A Beautiful Planet

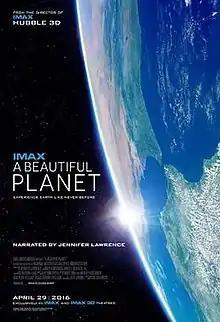
Theatrical release poster

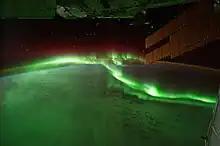
Most of the reviews for "A Beautiful Planet" admired the singular perspectives that can be seen from the ISS, like this image of southern lights. (The Space Station's solar panels are visible at the upper right.)

A Beautiful Planet is an IMAX Entertainment documentary produced in collaboration with NASA and filmed aboard the International Space Station by astronaut crews. Narrated by Jennifer Lawrence, it was produced and directed by Toni Myers.